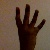
The image shows a hand gesture representing the number 4 in Indian Sign Language.